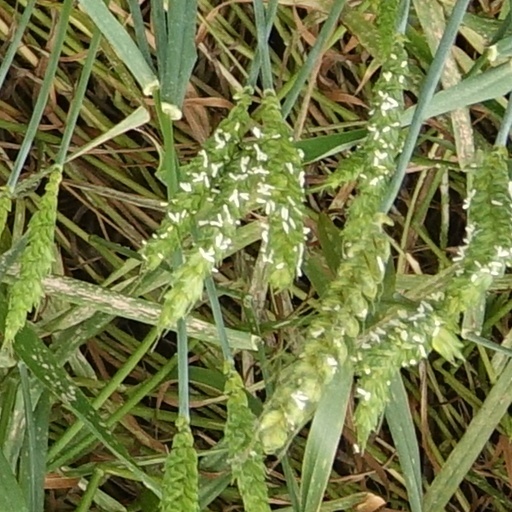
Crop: wheat